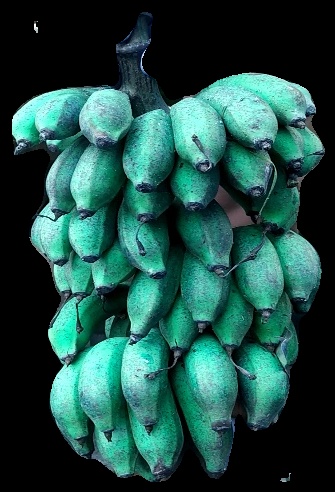
Variety: rasbale
Grade: grade3